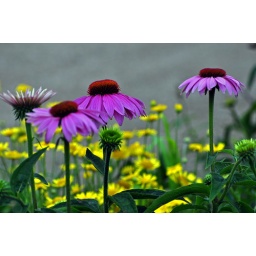
Purple coneflowers and yellow daisies vie for attention in a summer flower garden.